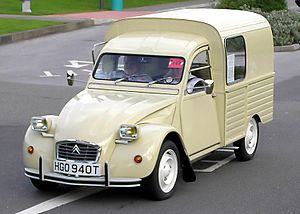
Leisure activity vehicle
En af pionererne indenfor LAV-segmentet: Citroën Acadiane
Leisure activity vehicle eller blot LAV er en international betegnelse for en biltype.